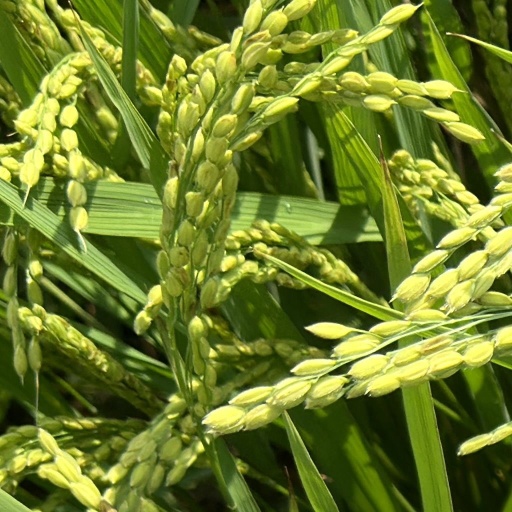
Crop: rice